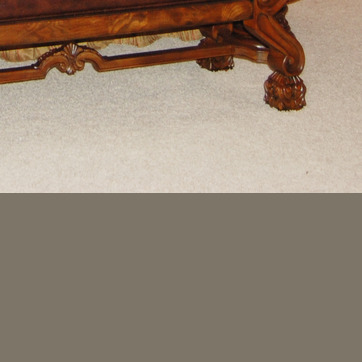
Material: carpet